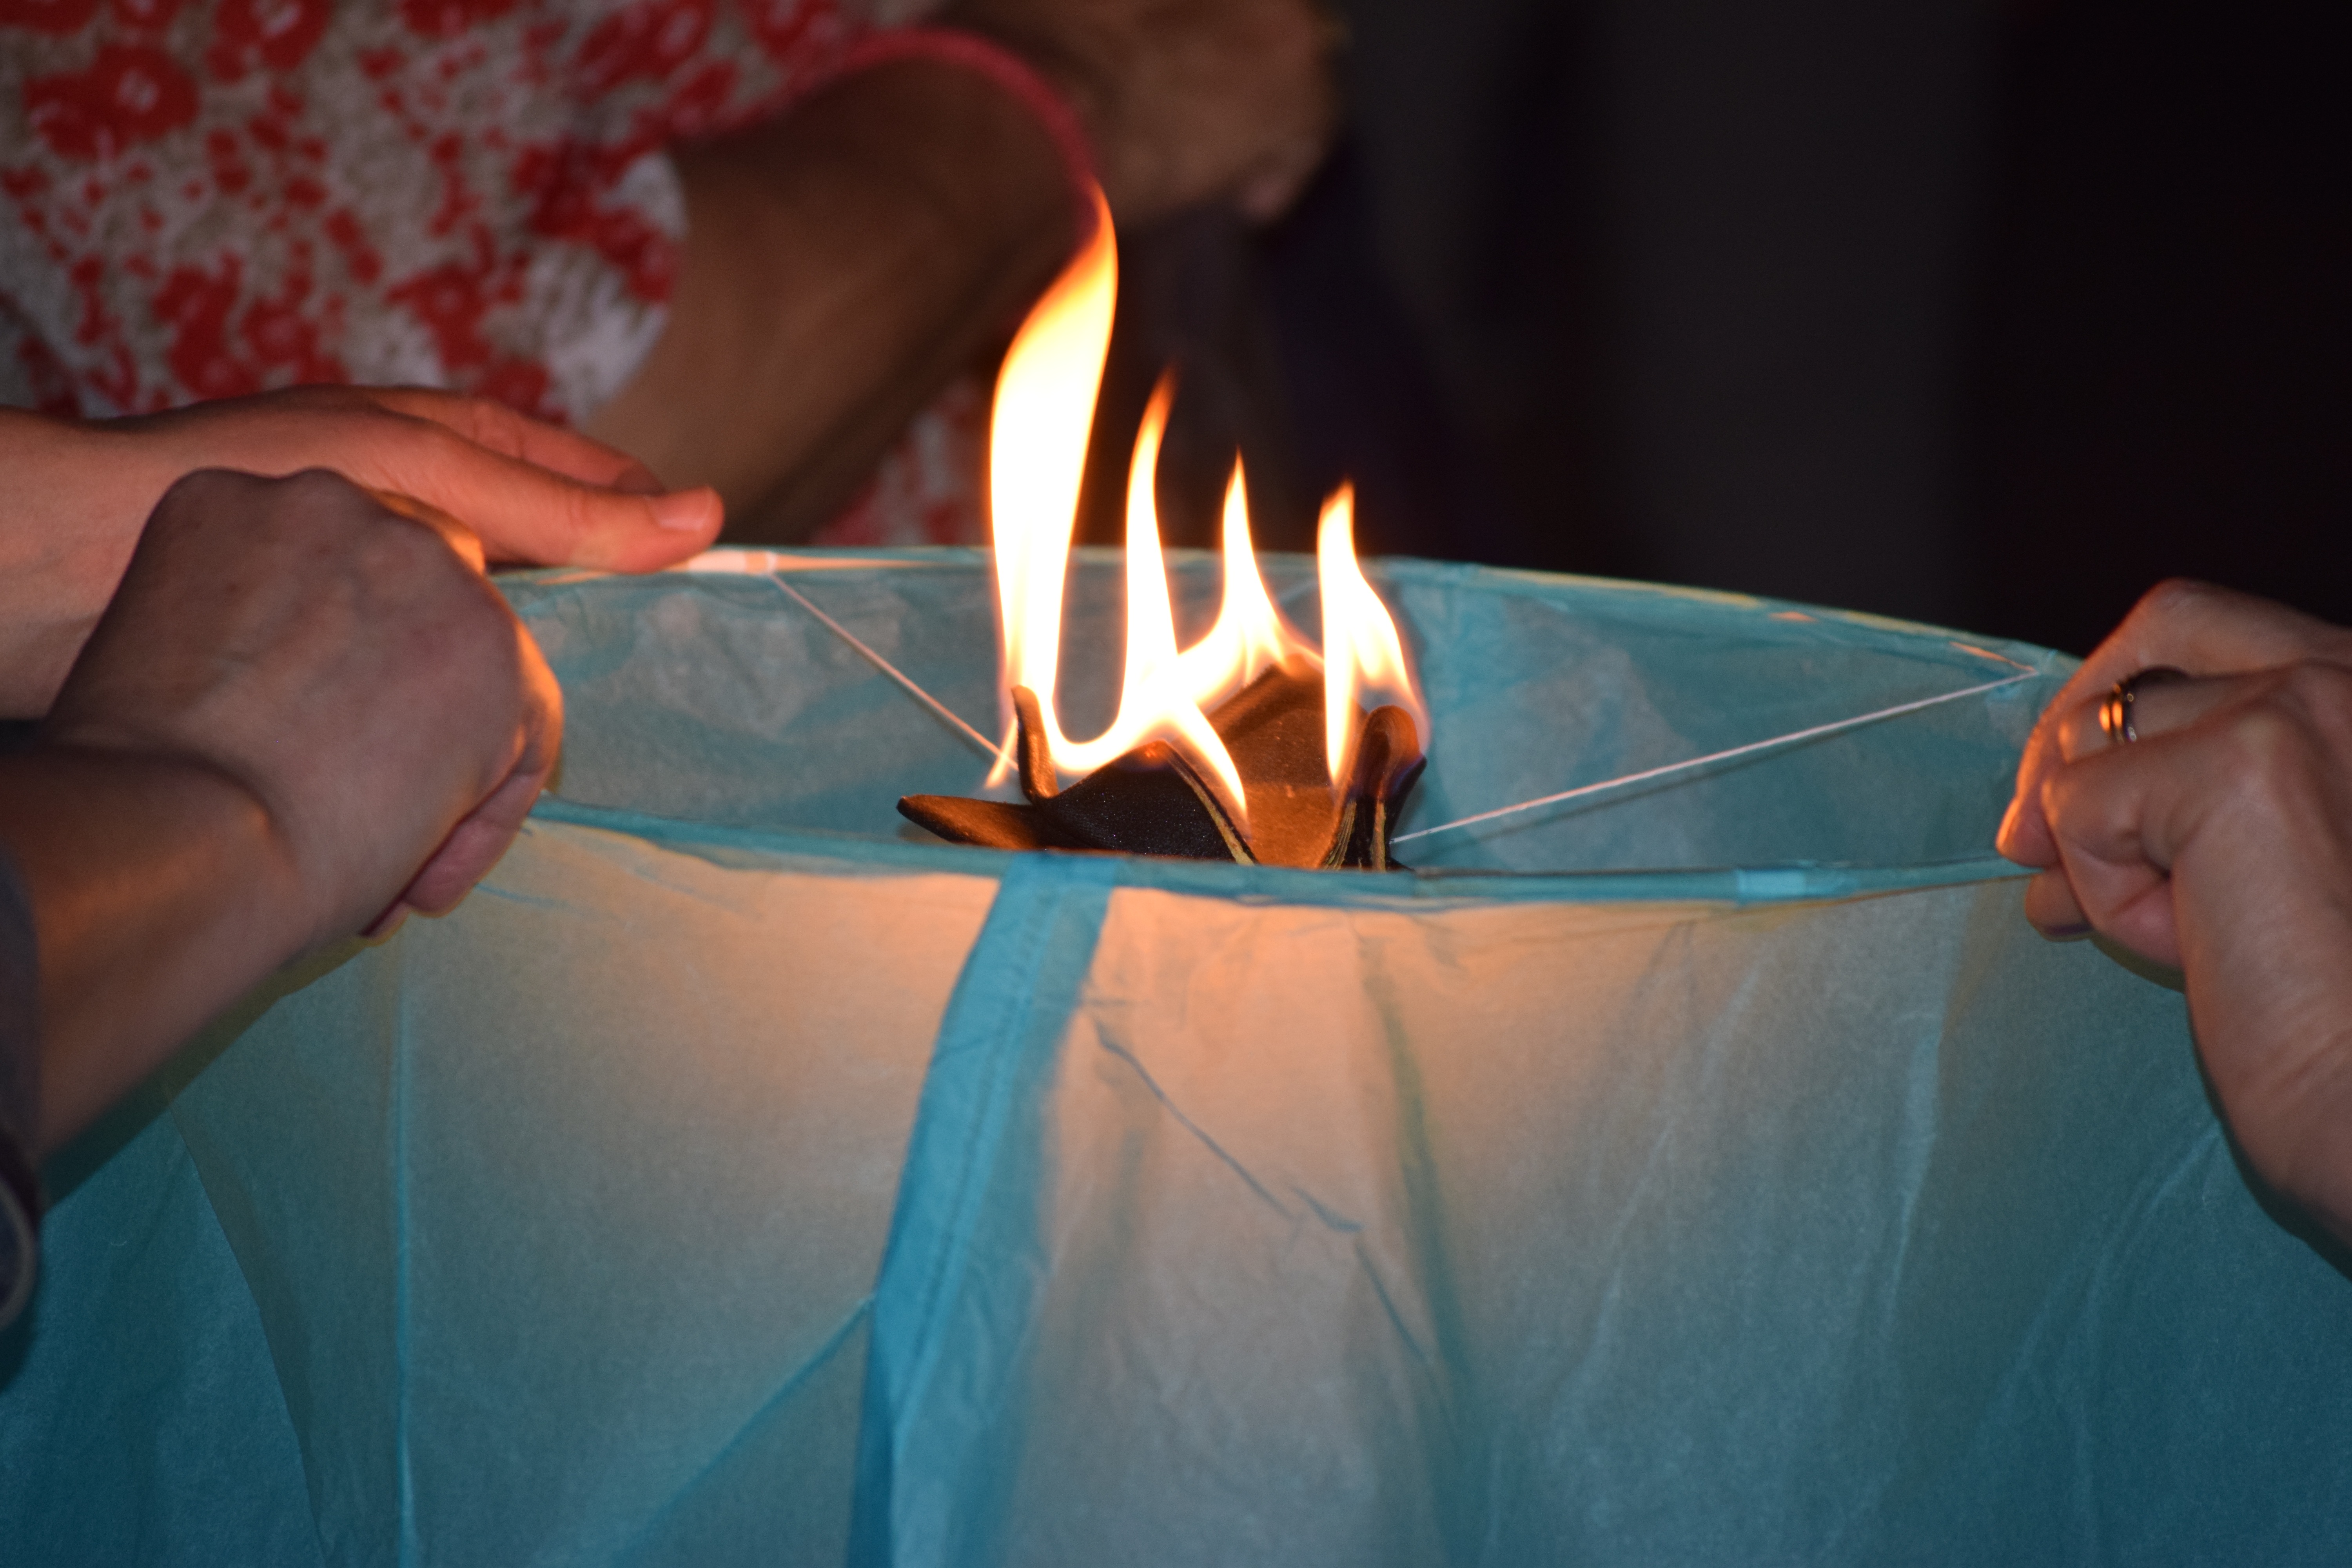
hand, sky, air, hot air balloon, fly, flight, hot air, fire, burner, ritual, baloon, ignition, hot air ballooning, sense, bright balloon